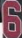
Number: 6